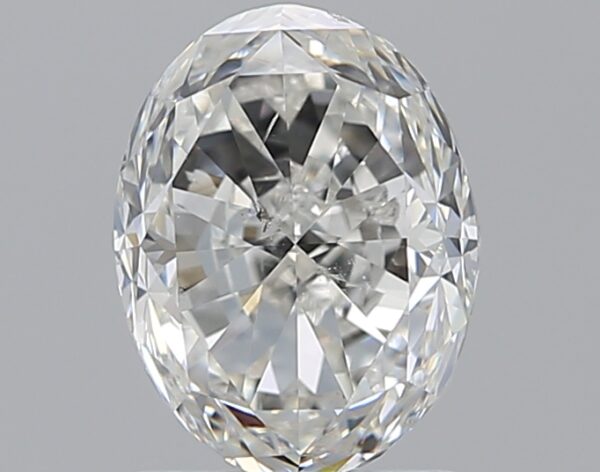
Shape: oval
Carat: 1.5
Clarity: SI1
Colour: I
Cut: FG
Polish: EX
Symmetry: GD
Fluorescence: F
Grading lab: GIA
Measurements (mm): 7.71 x 5.9 x 4.22